Agrarian Justice

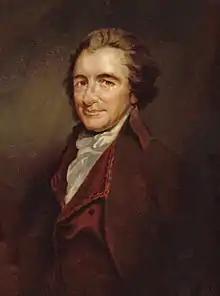
Thomas Paine, 1792

Agrarian Justice is the title of a pamphlet written by Thomas Paine and published in 1797, which proposed that those who possess cultivated land owe the community a ground rent, which justifies an estate tax to fund universal old-age and disability pensions and a fixed sum to be paid to all citizens upon reaching maturity.